Aaron Florian

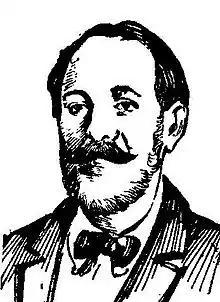
Illustration of Florian (1962)

Aaron Florian (January 21, 1805–July 12, 1887) was an Imperial Austrian-born Romanian historian, journalist and revolutionary.